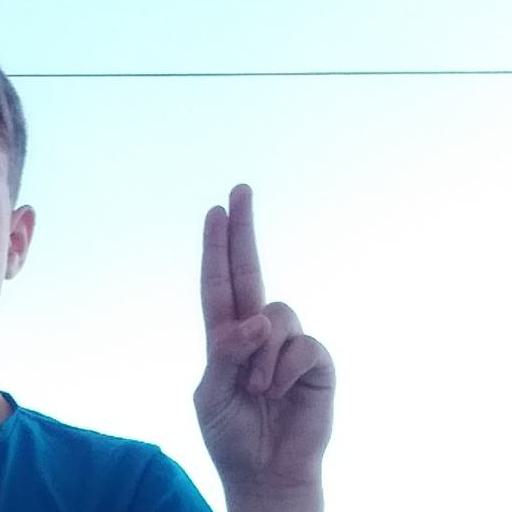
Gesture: two_up